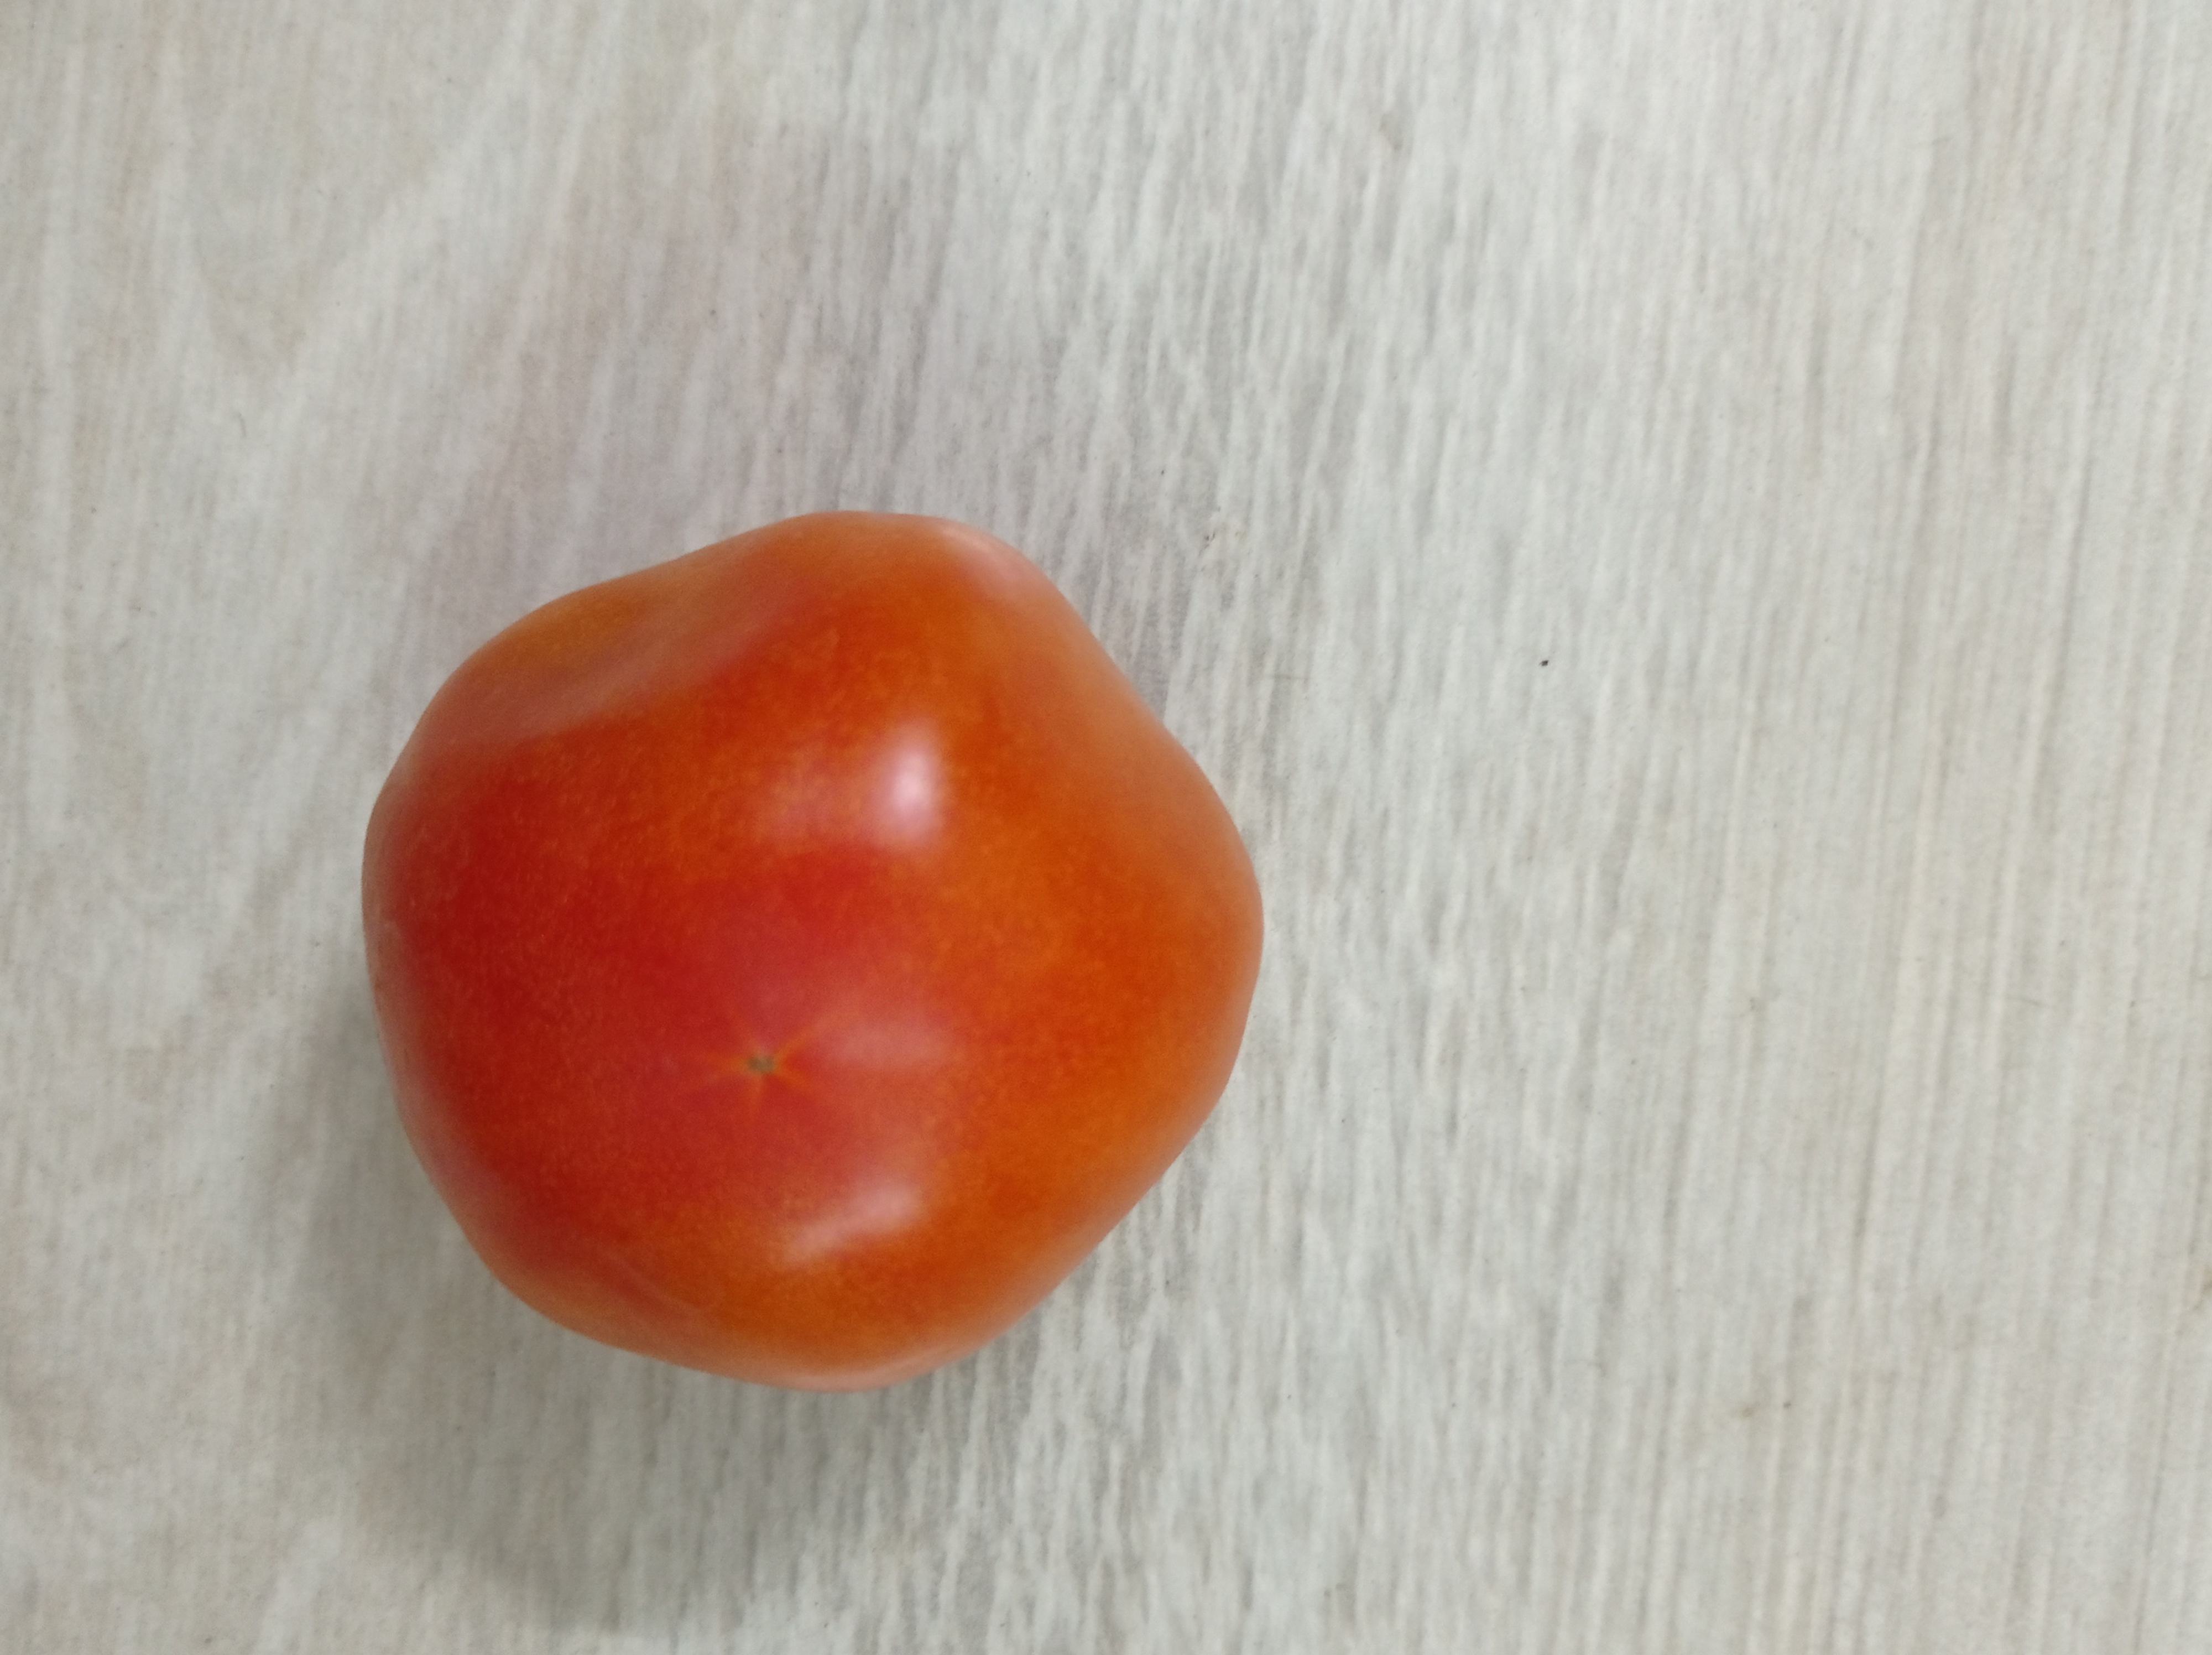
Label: Fresh